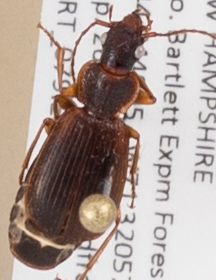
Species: Cymindis cribricollis
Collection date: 2019-06-26
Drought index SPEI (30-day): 0.362
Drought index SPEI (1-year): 1.22
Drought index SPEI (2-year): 0.998